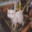
Label: cat